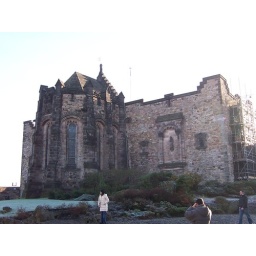
I think this is the oldest building in the castle